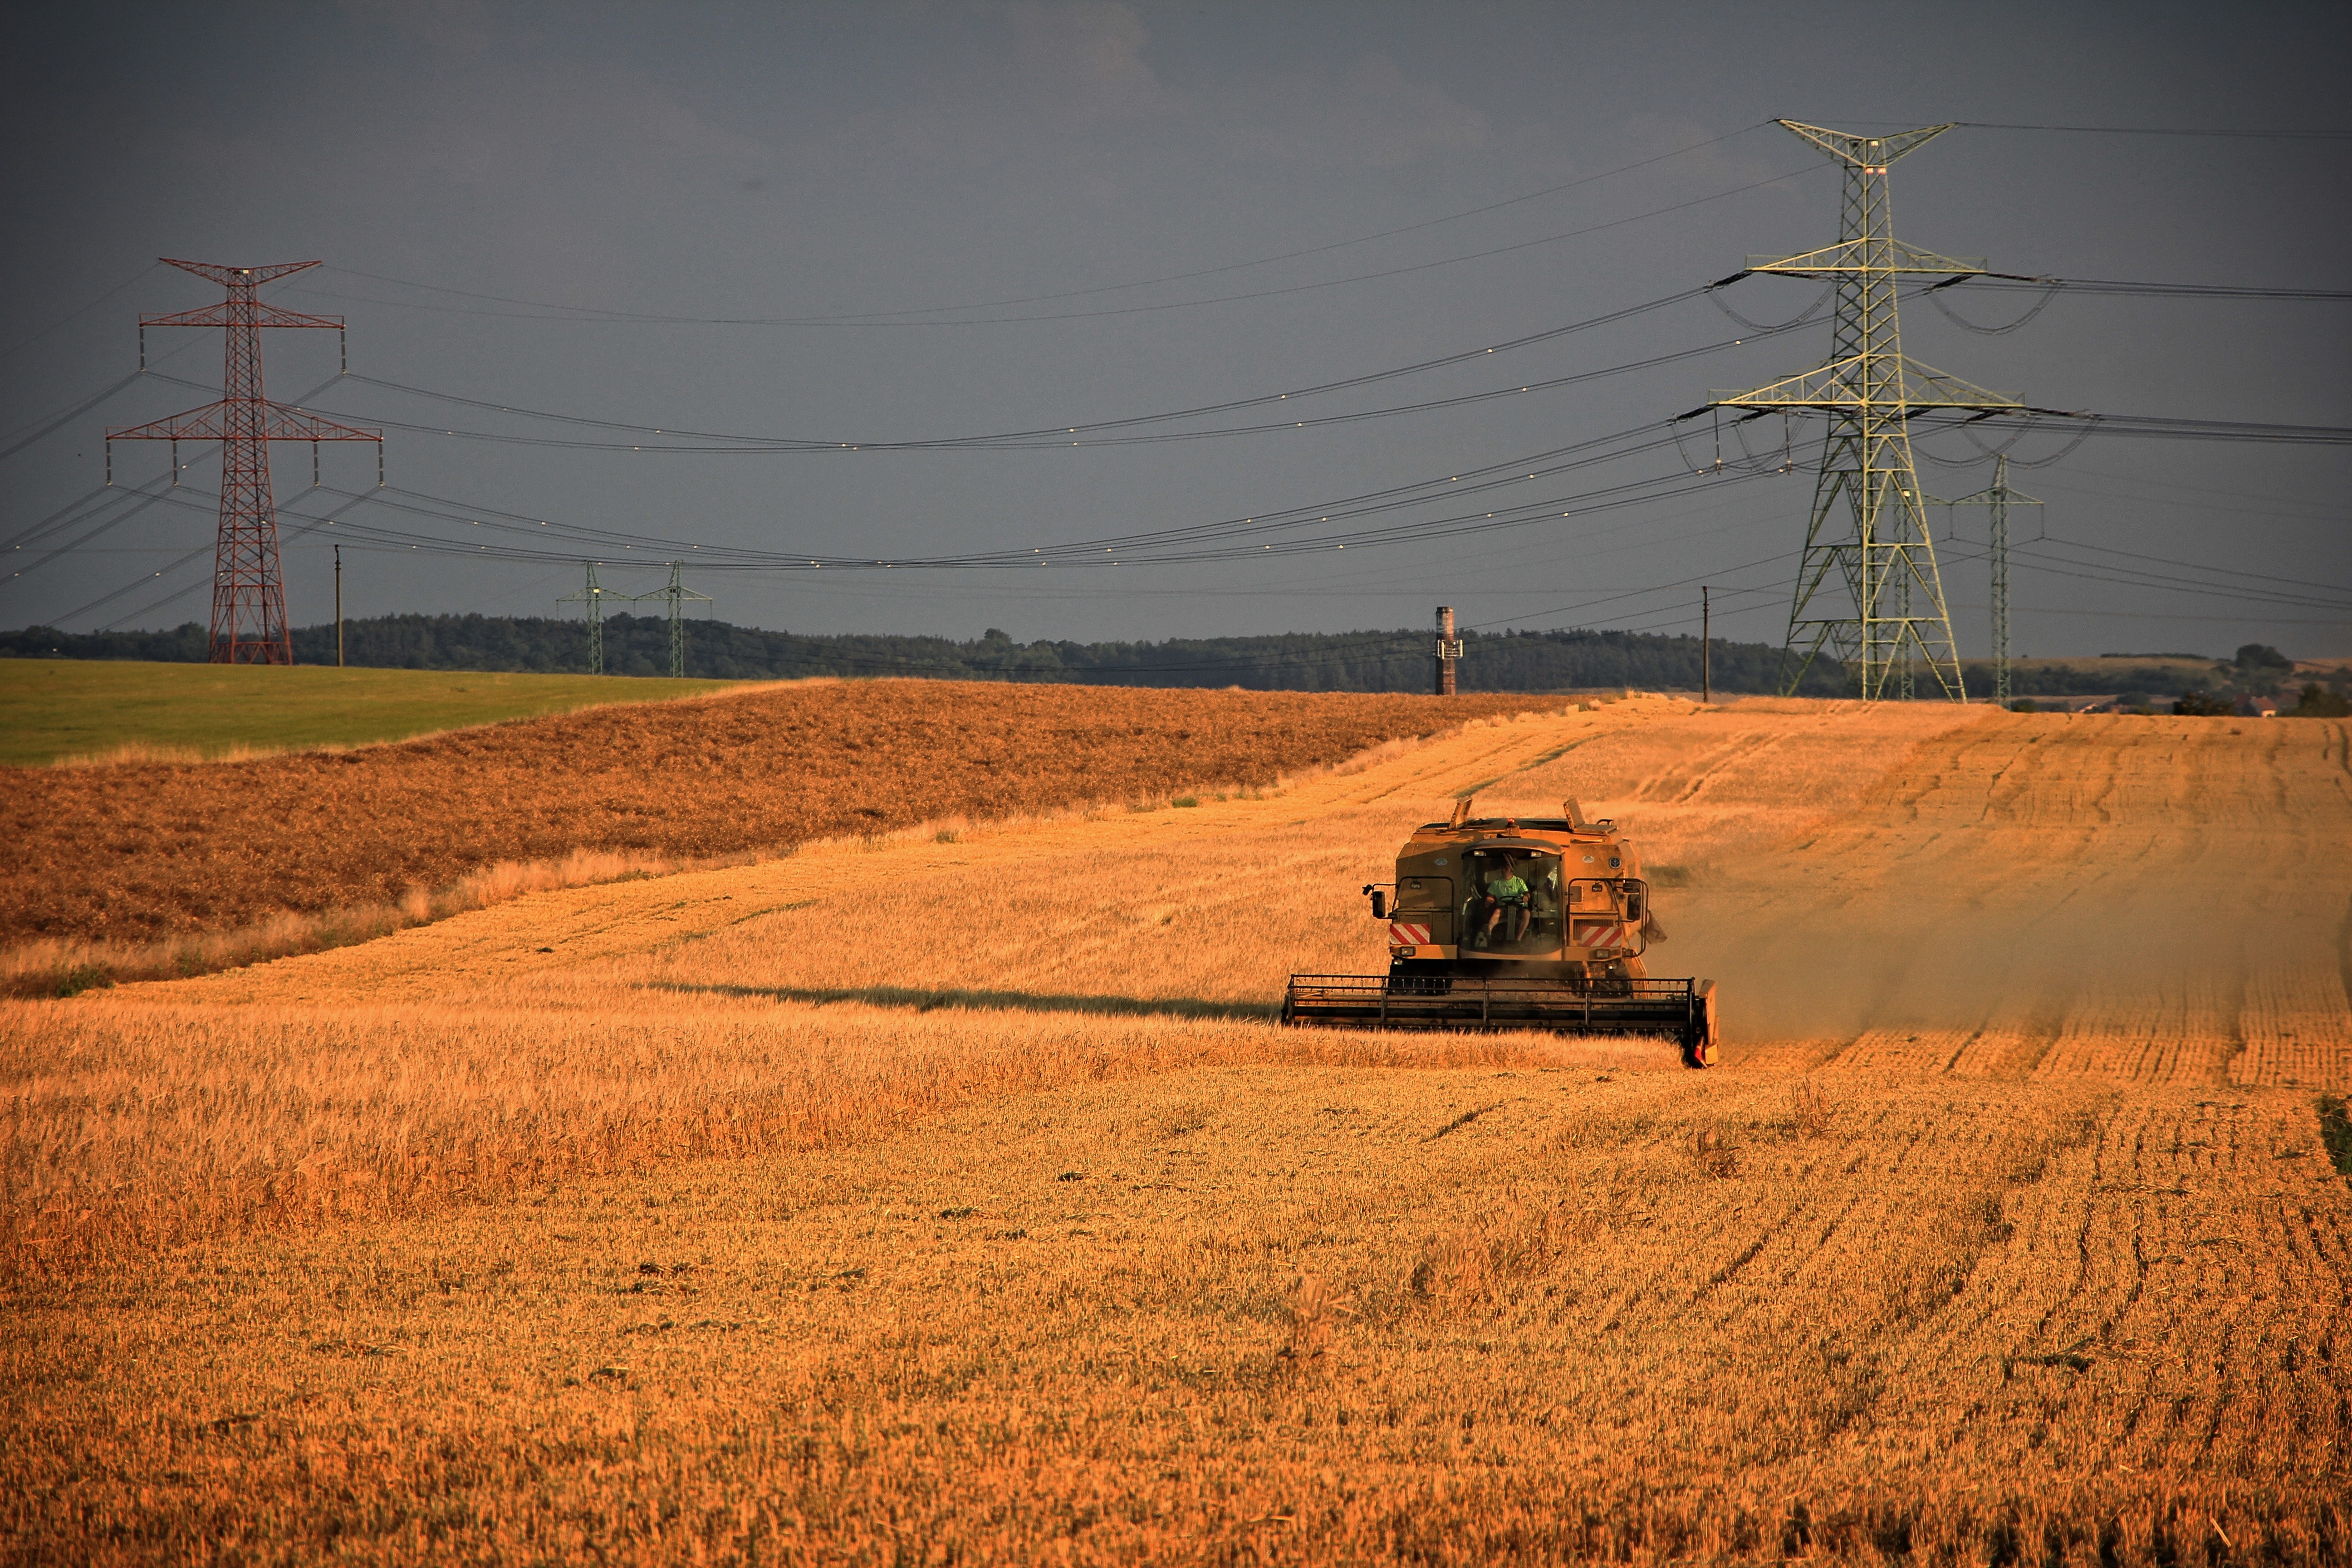
landscape, field, wheat, grain, prairie, countryside, morning, summer, evening, farming, harvest, crop, soil, machine, industry, electricity, yellow, agriculture, plain, blue sky, agricultural, harvesting, harvester, combine, rural area, grass family